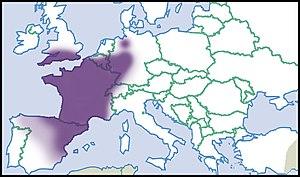
Repartition en Europe, niveau de connaissance de 2012. Description de la source en français Italiano: Distribuzione in Europa, livello di conoscenza del 2012. Descrizione della fonte in italiano Português: Distribuição na Europa, nível de conhecimento de 2012. Descrição da fonte em português Čeština: Distribuce v Evropě, úroveň znalostí v roce 2012 Polski: Dystrybucja w Europie, poziom wiedzy z 2012 roku Русский: Распространение в Европе, уровень знаний в 2012 году